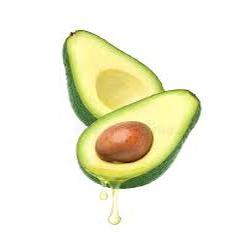
Label: Avocado